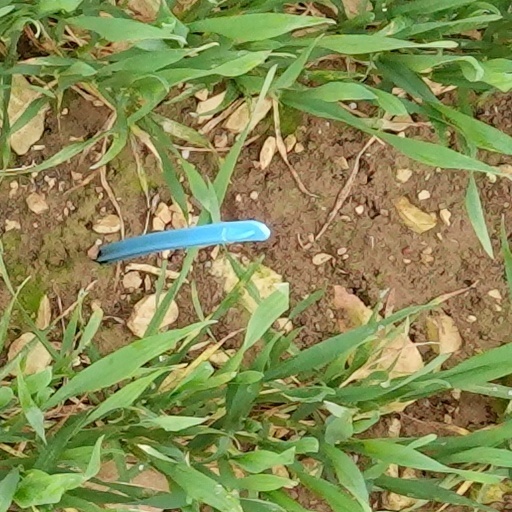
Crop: wheat